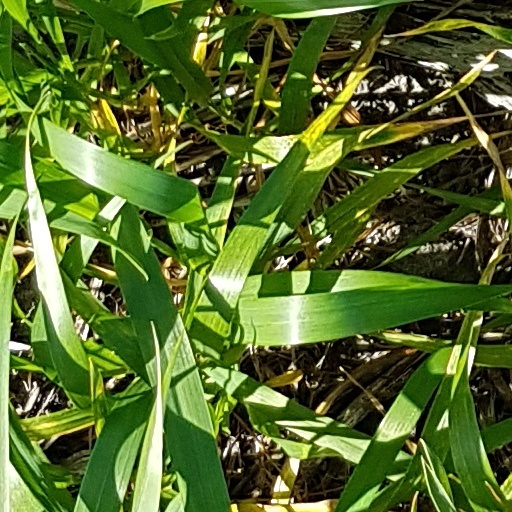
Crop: wheat